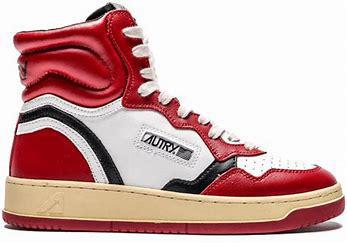
Brand: Autry
Model: Action Shoes 100